List of Toronto Maple Leafs no-hitters

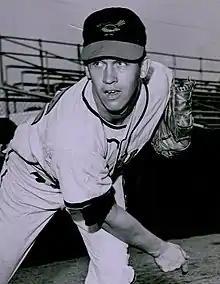
Dave Vineyard threw the Toronto Maple Leafs' final no-hitter on May 23, 1967.

The Toronto Maple Leafs Minor League Baseball team played from 1896 to 1967 in Toronto, Canada, as members of the International League (IL). In their 71-year history, the team's pitchers threw 17 no-hitters, tying them with the original Buffalo Bisons for the second-most in the IL behind the Rochester Red Wings, who have 20 no-hitters. A no-hit game occurs when a pitcher (or pitchers) allows no hits over the course of a game. A perfect game, a much rarer feat, occurs when no batters reach base by a hit or any other means, such as a walk, hit by pitch, or error.